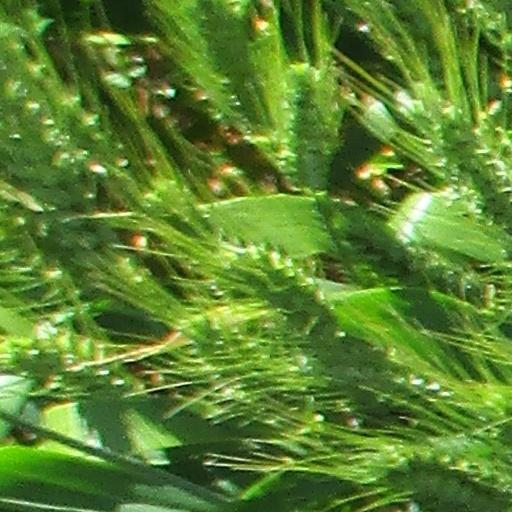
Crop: wheat